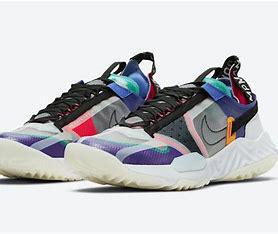
Brand: Jordan
Model: Delta